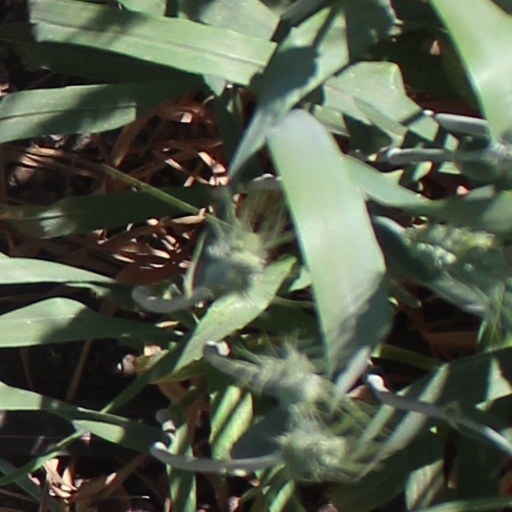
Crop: wheat